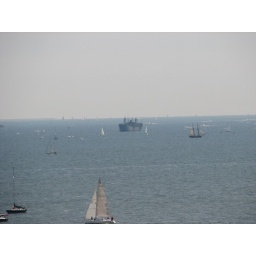
Liberty Ship John W. Brown and other boats and ships seen from the Chesapeake Bay Bridge in Maryland